IG Farben

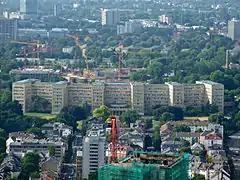
IG Farben building in 2007

In 2001, IG Farben announced that it would formally wind up its affairs in 2003. It had been continually criticized over the years for failing to pay compensation to the former labourers; its stated reason for its continued existence after 1952 was to administer its claims and pay its debts. The company, in turn, blamed ongoing legal disputes with the former captive labourers for its inability to be legally dissolved and have the remaining assets distributed as reparations.